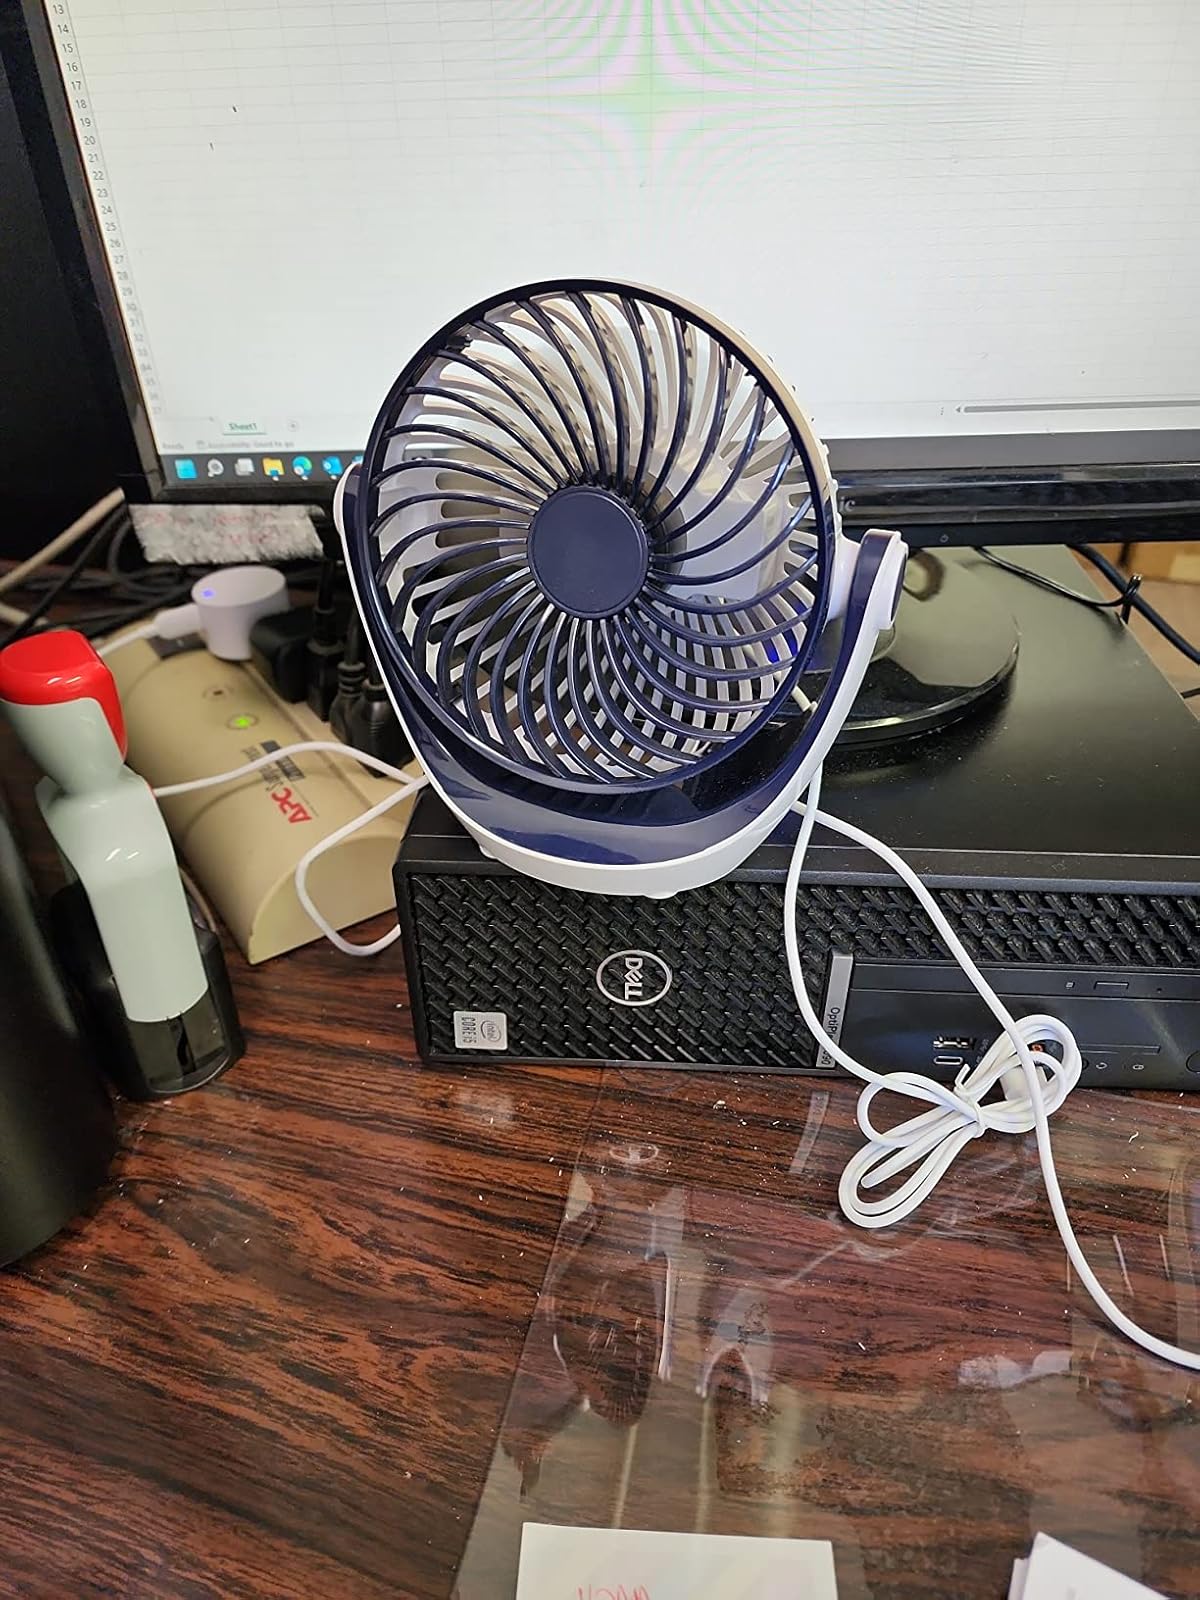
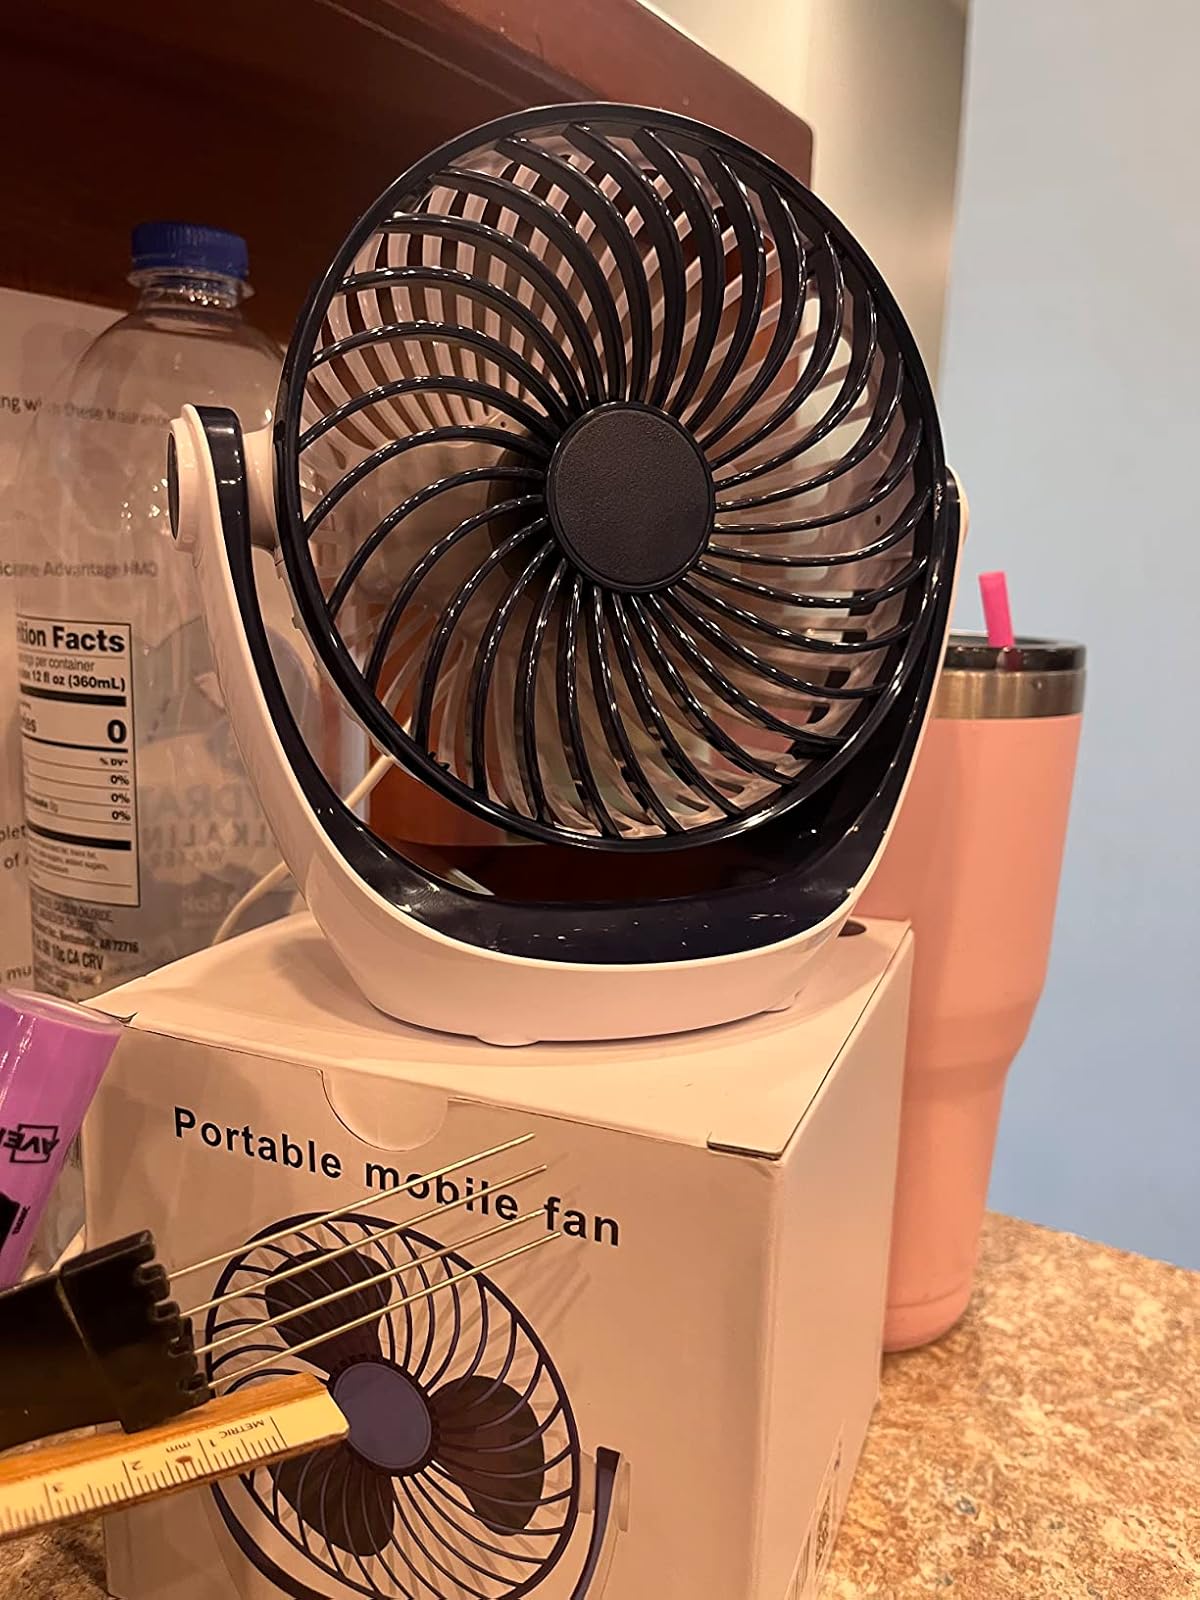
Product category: fan
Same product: yes